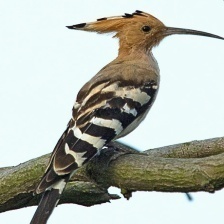
Species: HOOPOES
Scientific name: UPUPIDAE